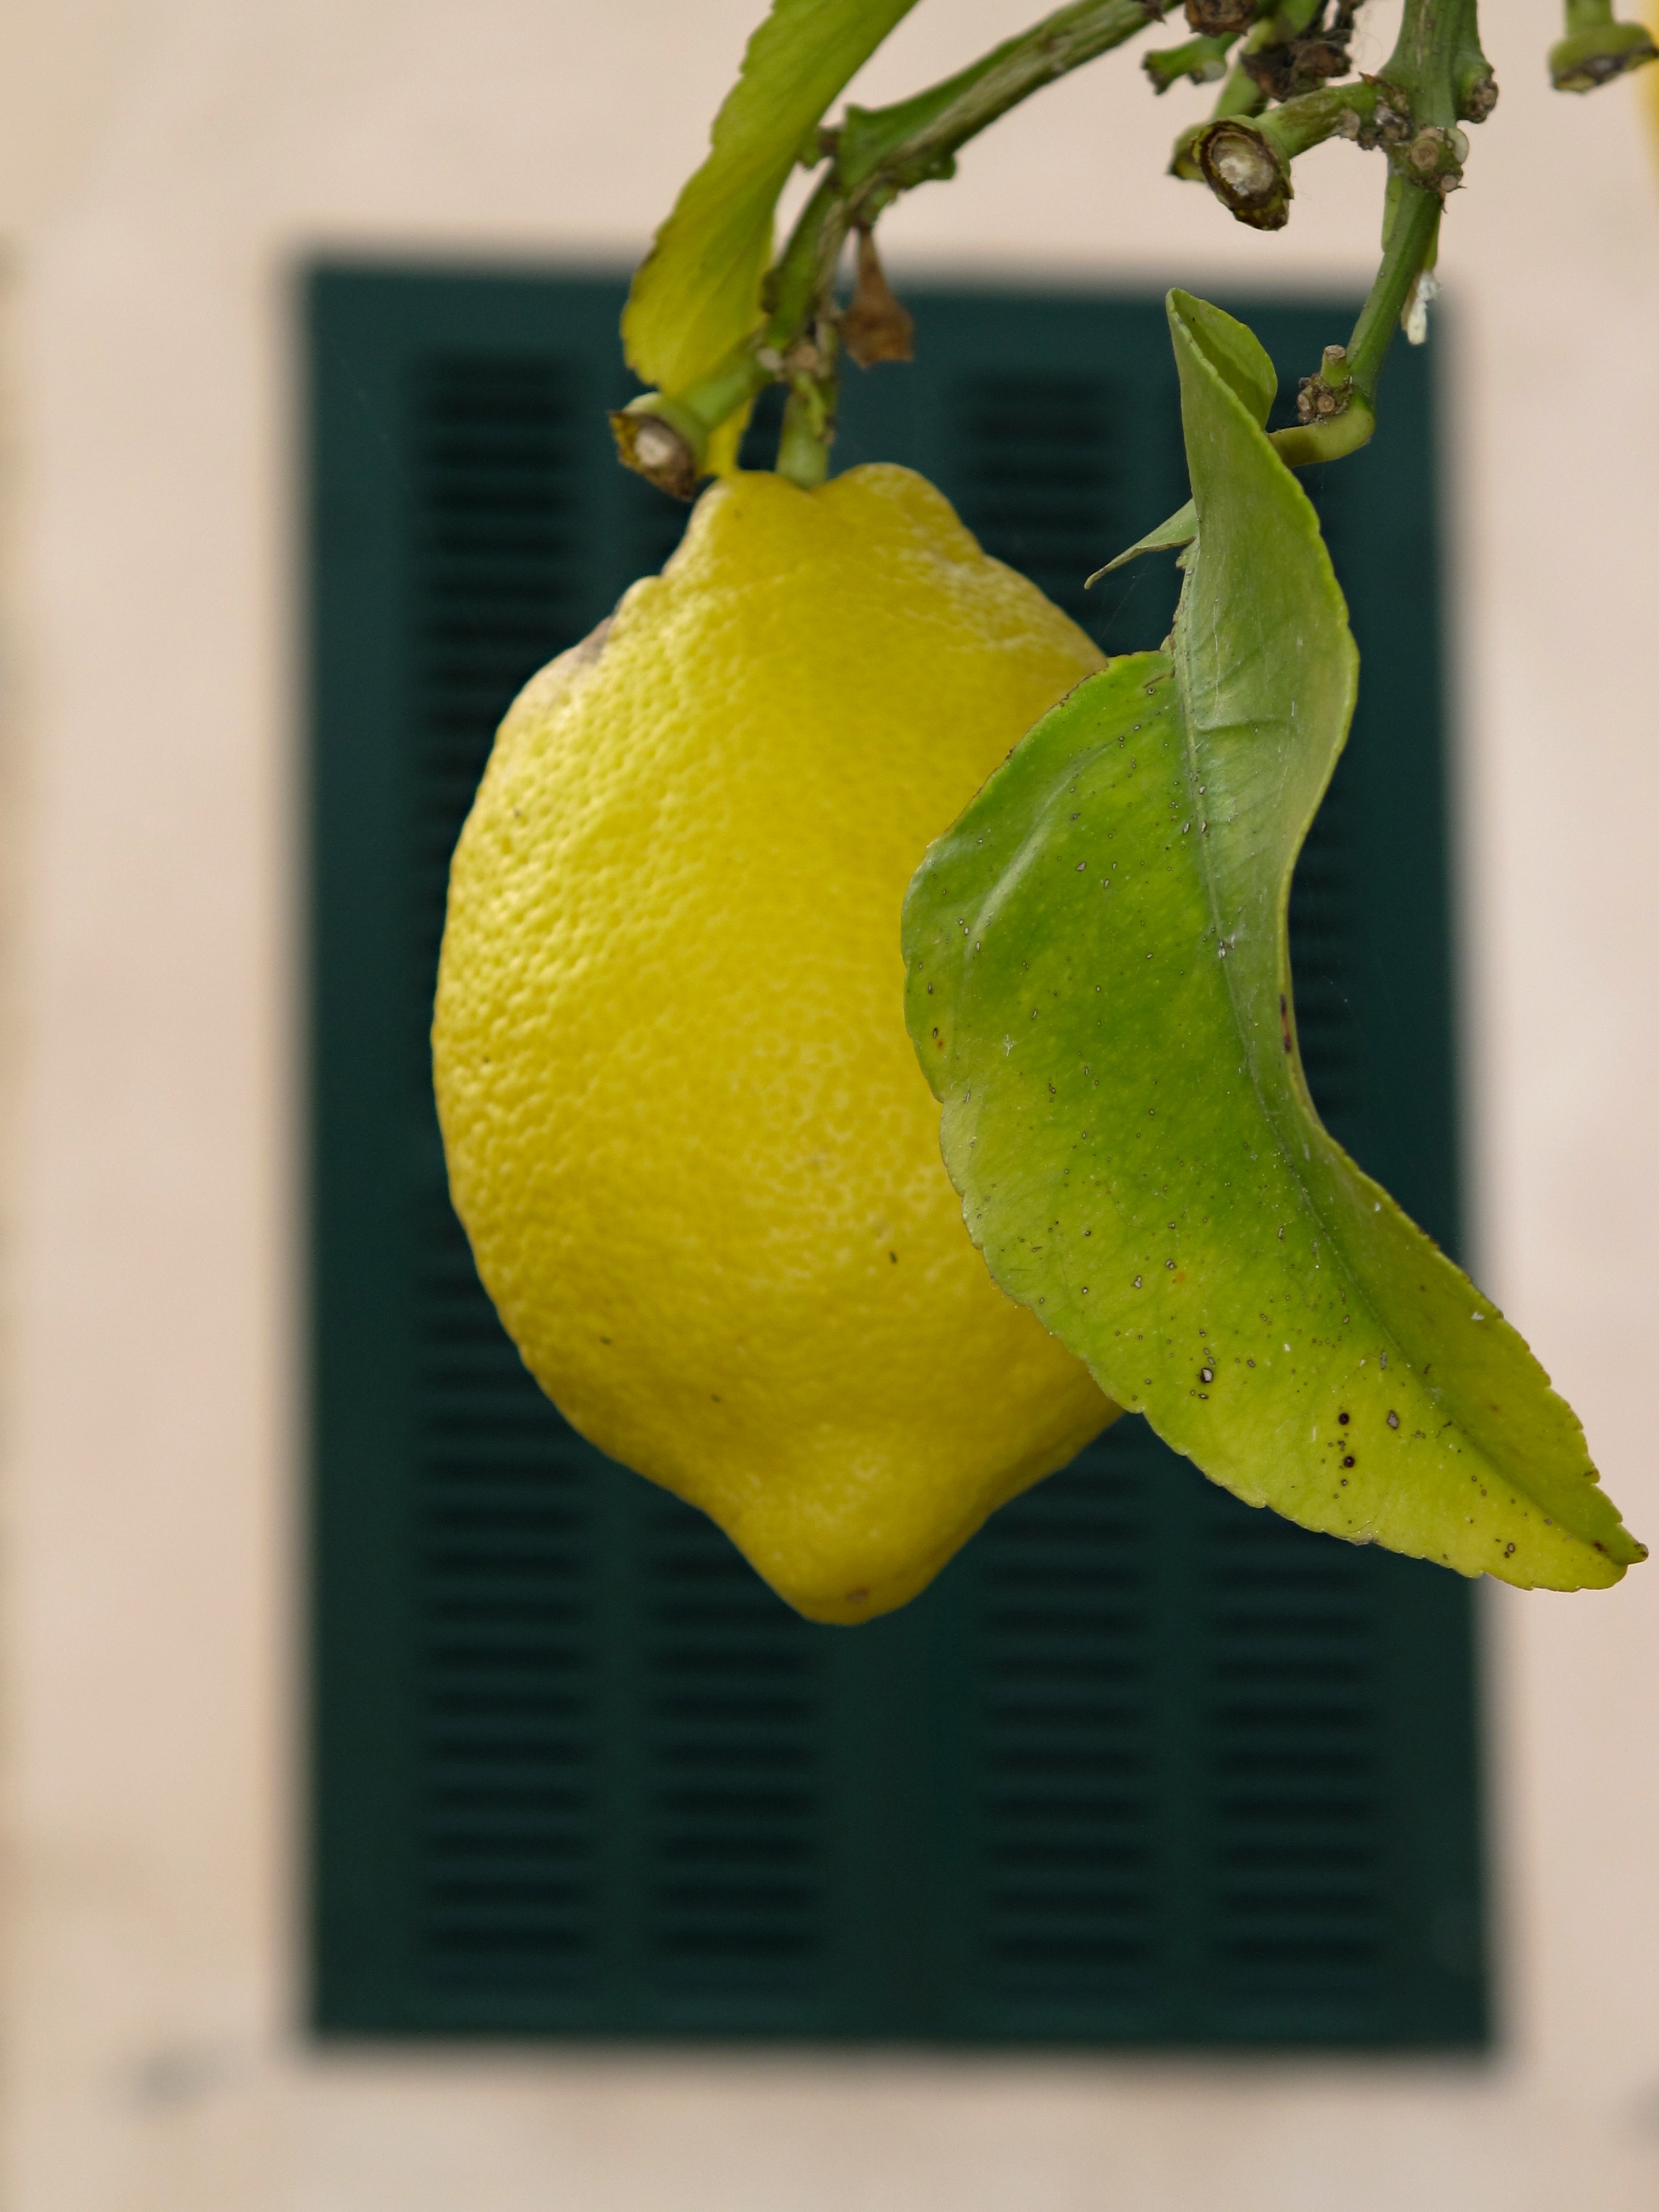
tree, plant, fruit, leaf, flower, food, green, produce, vegetable, yellow, flora, lemon, citron, citrus, macro photography, flowering plant, land plant